Churchill Apartments

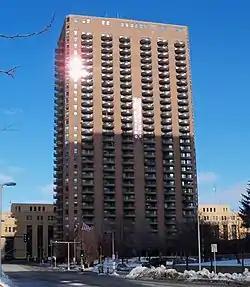

Churchill Apartments is a 310-ft (95 m) skyscraper in Minneapolis, Minnesota. It was built in 1981 and has 33 floors. It is the 38th-tallest building in the city.